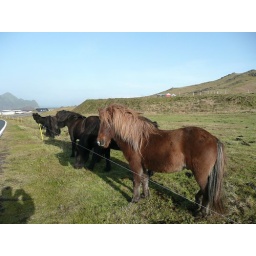
These horses were just grazing near the highway, and didn't mind us walking past at all.